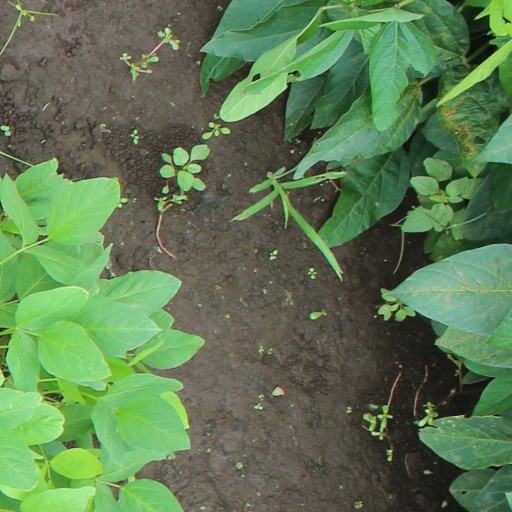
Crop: soybean